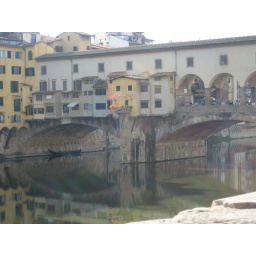
The greens of spring are replaced by orange and gold of autumn on the balcony of the little yellow building.